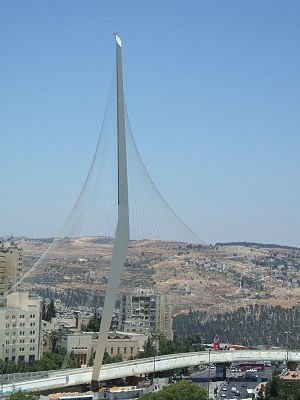
Jerusalem Light Rail
Strengebroen.
Jerusalem Light Rail er en letbane-linje i Jerusalem, der åbnede i 2011. Den begyndte at blive bygget i 2002 og stod færdig i 2010 efter mange meget store problemer, og det oprindelige byggefirmas konkurs.